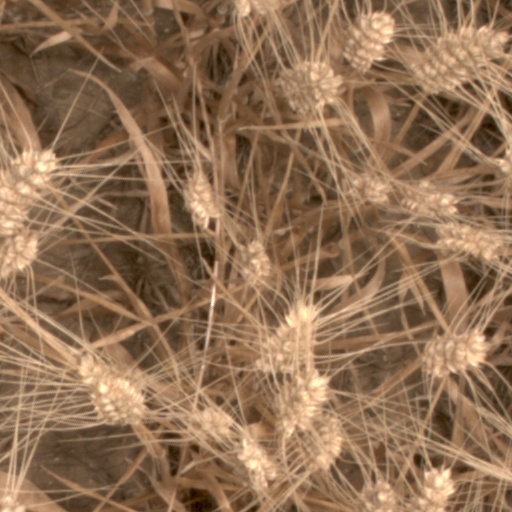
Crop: wheat